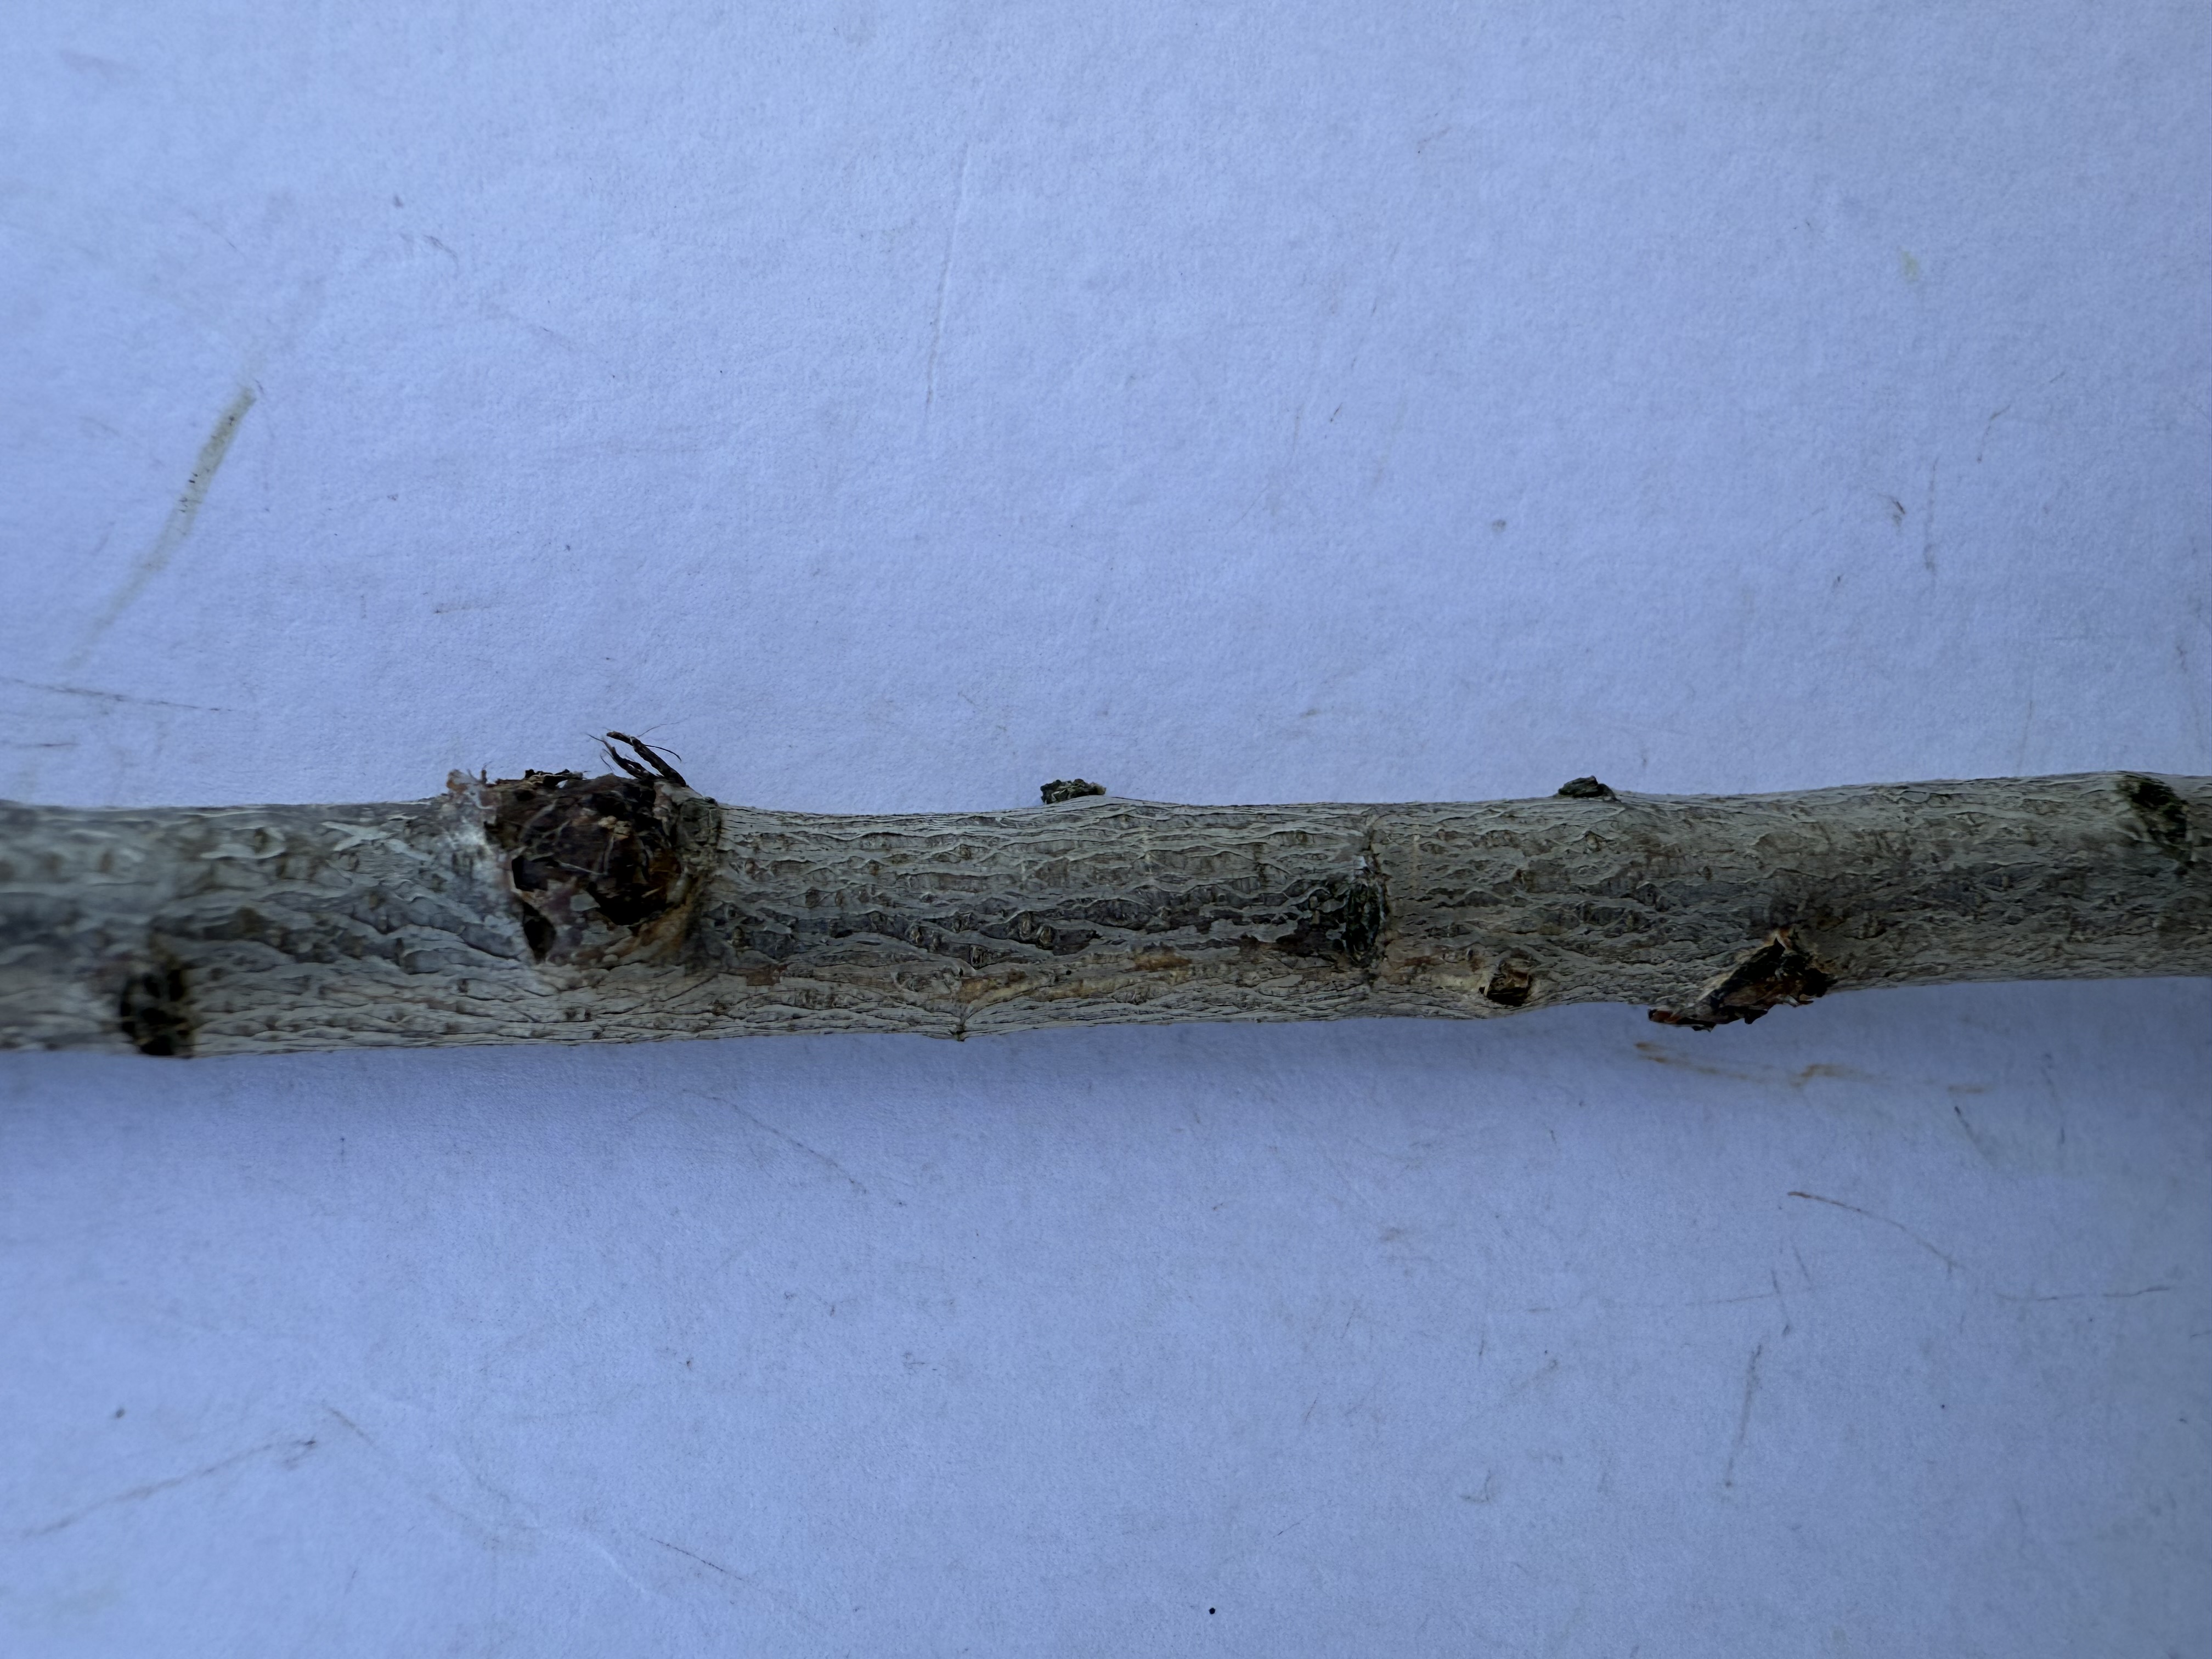
Variety: Ferragnes Almond